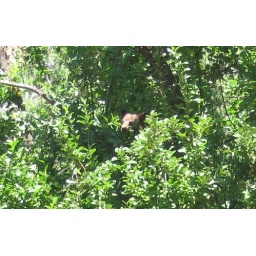
Bear in apple tree at Ahwahnee Lodge2 8-18-2008